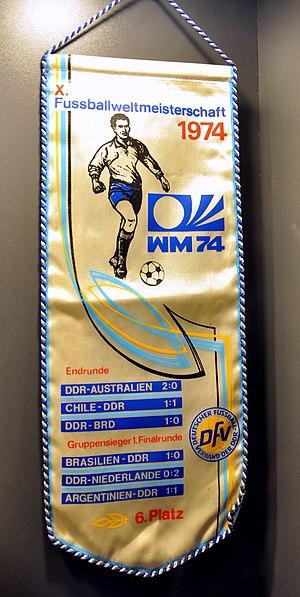
L'Équipe d'Allemagne de l'Est de football participe pour la première et unique fois à une phase finale de la Coupe du monde de football, celle de 1974, en Allemagne de l'Ouest. Cette coupe du monde restera le fait d'armes de la sélection est-allemande, atteignant le second tour de la coupe du monde de football de 1974.